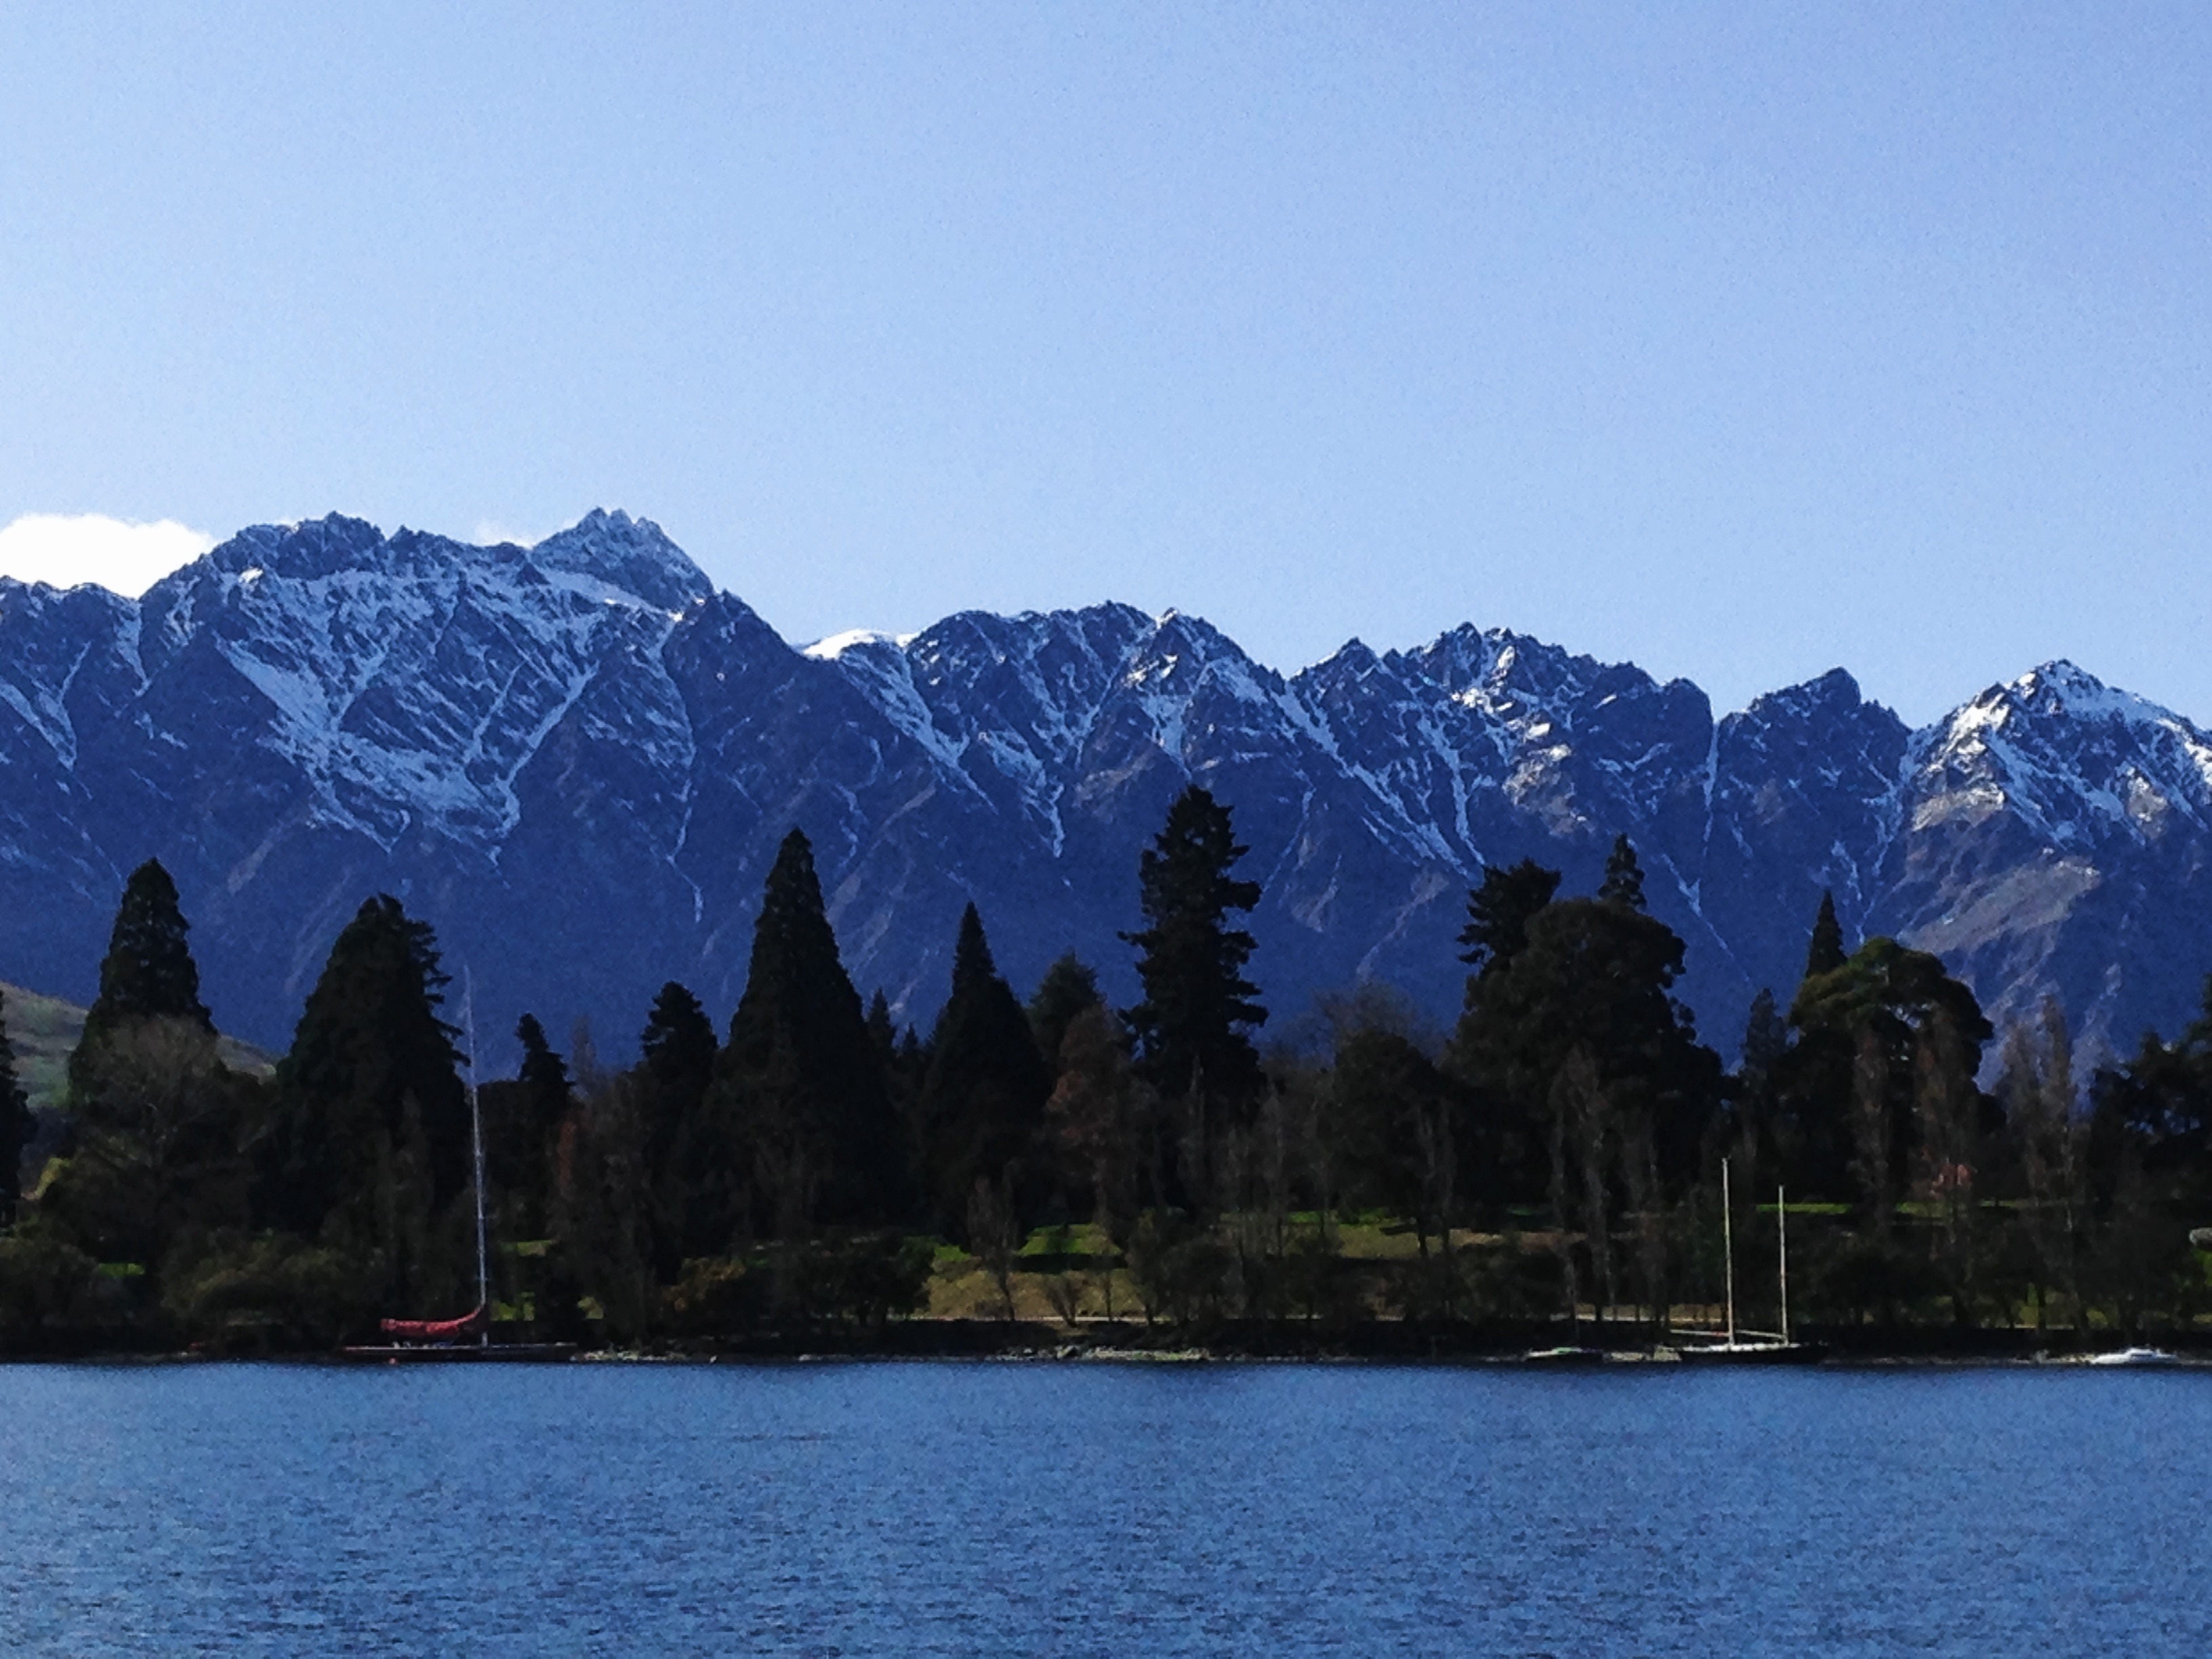
landscape, nature, wilderness, mountain, lake, mountain range, reflection, fjord, body of water, alps, loch, landform, geographical feature, mountainous landforms